Women's suffrage in Japan

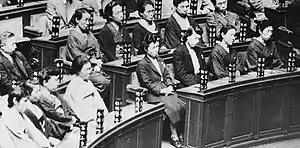

In 1890, the first session of the Imperial Diet issues the Law on Assembly and Political Association (shukai oyobi seishaho), which is the first government issued decree banning women from joining political parties. In 1921, the Diet voted to overrule this decree allowing women to attend political meetings. With constraints prohibiting women from actively participating in politics, women's interest groups and other advocates continued to persevere for voting and inclusion rights. This was realized on December 15, 1945, when the election law was revised, allowing women over the age of twenty to vote in elections.